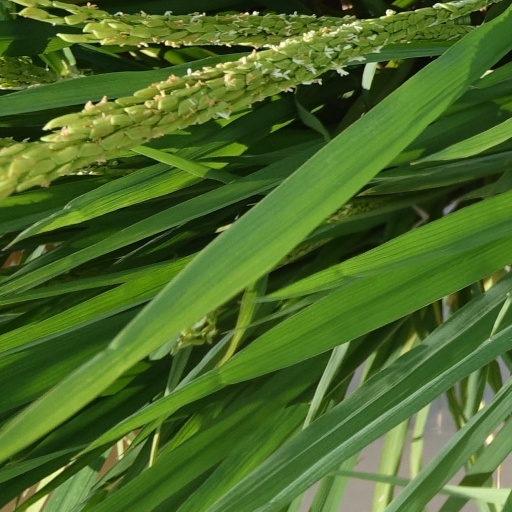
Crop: rice